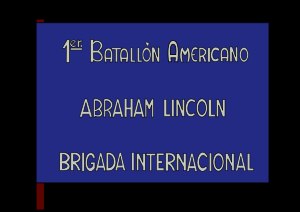
Internationale brigader / Slaget ved Jarama / Republikanske modangreb
Abraham Lincoln Bataljonens banner.
De Internationale Brigader er fællesbetegnelsen for de republikanske militærenheder, som bestod af frivillige fra andre lande, som kæmpede i Den Spanske Borgerkrig. De kæmpede imod de spanske nationalister, ledet af Franco, som blev støttet af, tropper fra Nazi-Tyskland og det fascistiske Italien. De danske deltagere i brigaderne kaldes spaniensfrivillige. Det vurderes, at ca. 32.000 personer fra angiveligt 53 lande kæmpede i De Internationale Brigader.